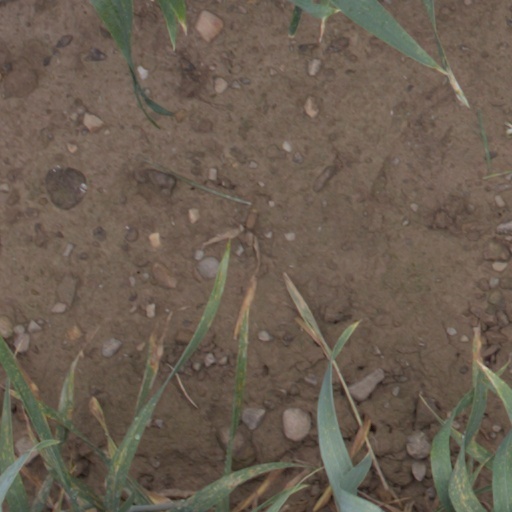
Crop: wheat